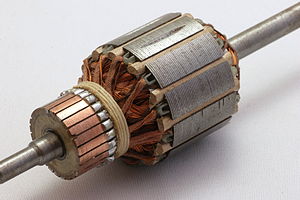
Kommutator (elektrisk)
En elektromotor fra en støvsuger. Kommutatoren ses til venstre.
En mekanisk kommutator er en vinkelafhængig elektrisk omskifter, som sidder på rotoren af elektromotorer til jævnspænding og som formidler kontakten via kul, som sidder på statoren. Kommutatoren fungerer som en variabel frekvens vekselretter.